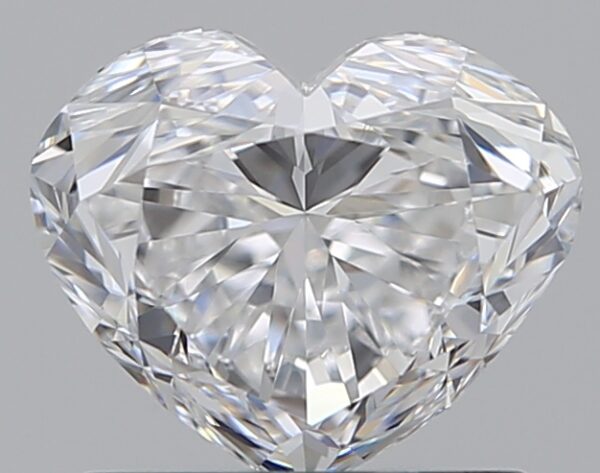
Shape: heart
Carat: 1
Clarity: VVS2
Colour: D
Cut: VG
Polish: EX
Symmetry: VG
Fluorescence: ST
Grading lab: GIA
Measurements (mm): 5.67 x 6.78 x 4.09